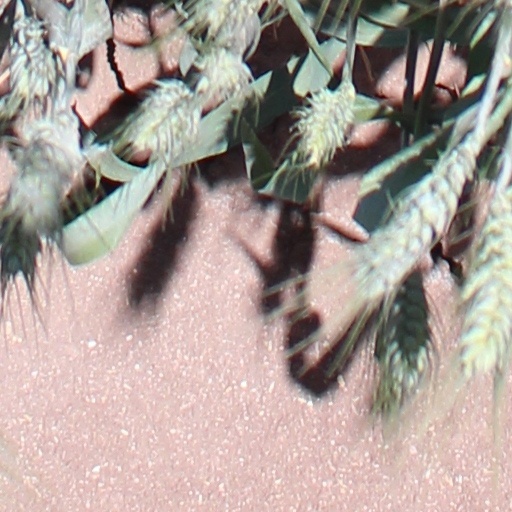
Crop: wheat